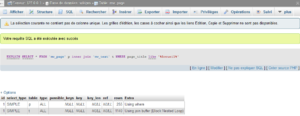
Plan d'exécution PhpMyAdmin d'un ""select"" avec jointure sur un wiki."
En informatique, et plus précisément dans le domaine des base de données, un plan d'exécution est un schéma pas à pas des opérations d'accès aux données d'un système de gestion de base de données SQL.